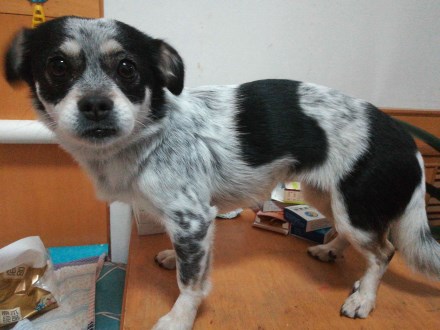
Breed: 3336-n000121-chinese_rural_dog